History of U.S. foreign policy, 1801–1829

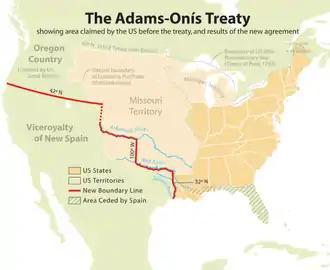
Map showing the results of the Adams-Onís Treaty of 1819.

For decades prior to Jefferson's accession to office, the Barbary Coast pirates of North Africa had been capturing American merchant ships, pillaging valuable cargoes and enslaving crew members, demanding huge ransoms for their release. Before independence, American merchant ships were protected from the Barbary pirates by the naval and diplomatic influence of Great Britain, but that protection came to end after the colonies won their independence. In 1794, in reaction to the attacks, Congress had passed a law to authorize the payment of tribute to the Barbary States. At the same time, Congress passed the Naval Act of 1794, which initiated construction on six frigates that became the foundation of the United States Navy. By the end of the 1790s, the United States had concluded treaties with all of the Barbary States, but weeks before Jefferson took office Tripoli began attacking American merchant ships in an attempt to extract further tribute.